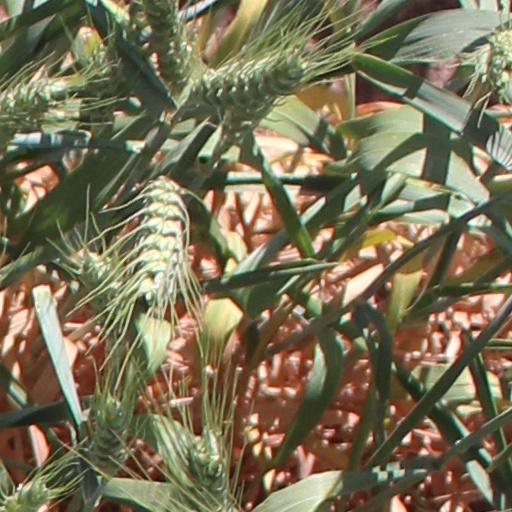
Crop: wheat